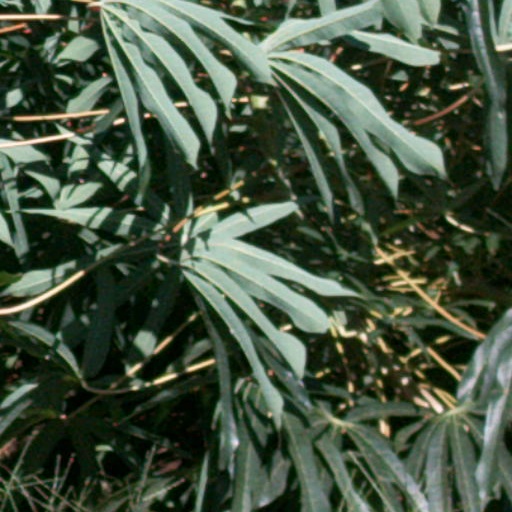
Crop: cassava